Oike Street

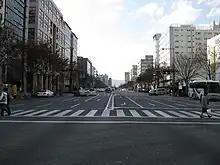
Looking east towards the Karasuma Oike intersection.

Oike Street (御池通 おいけどおり "Oike Dōri") is a major street that crosses the center of the city of Kyoto from east to west, running approximately 4.9 km from Kawabata Street (east) to Tenjingawa Street (west).